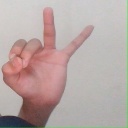
अक्षर: ण